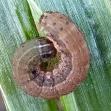
Crop: Onion
Condition: caterpillar-p